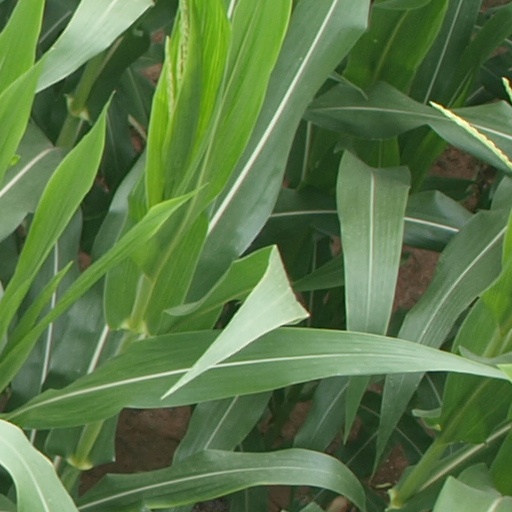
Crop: maize; corn